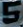
Number: 5